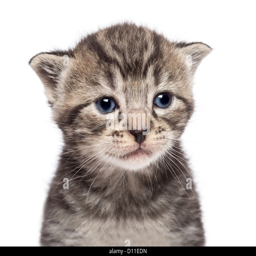
close - up of a kitten looking away against white background